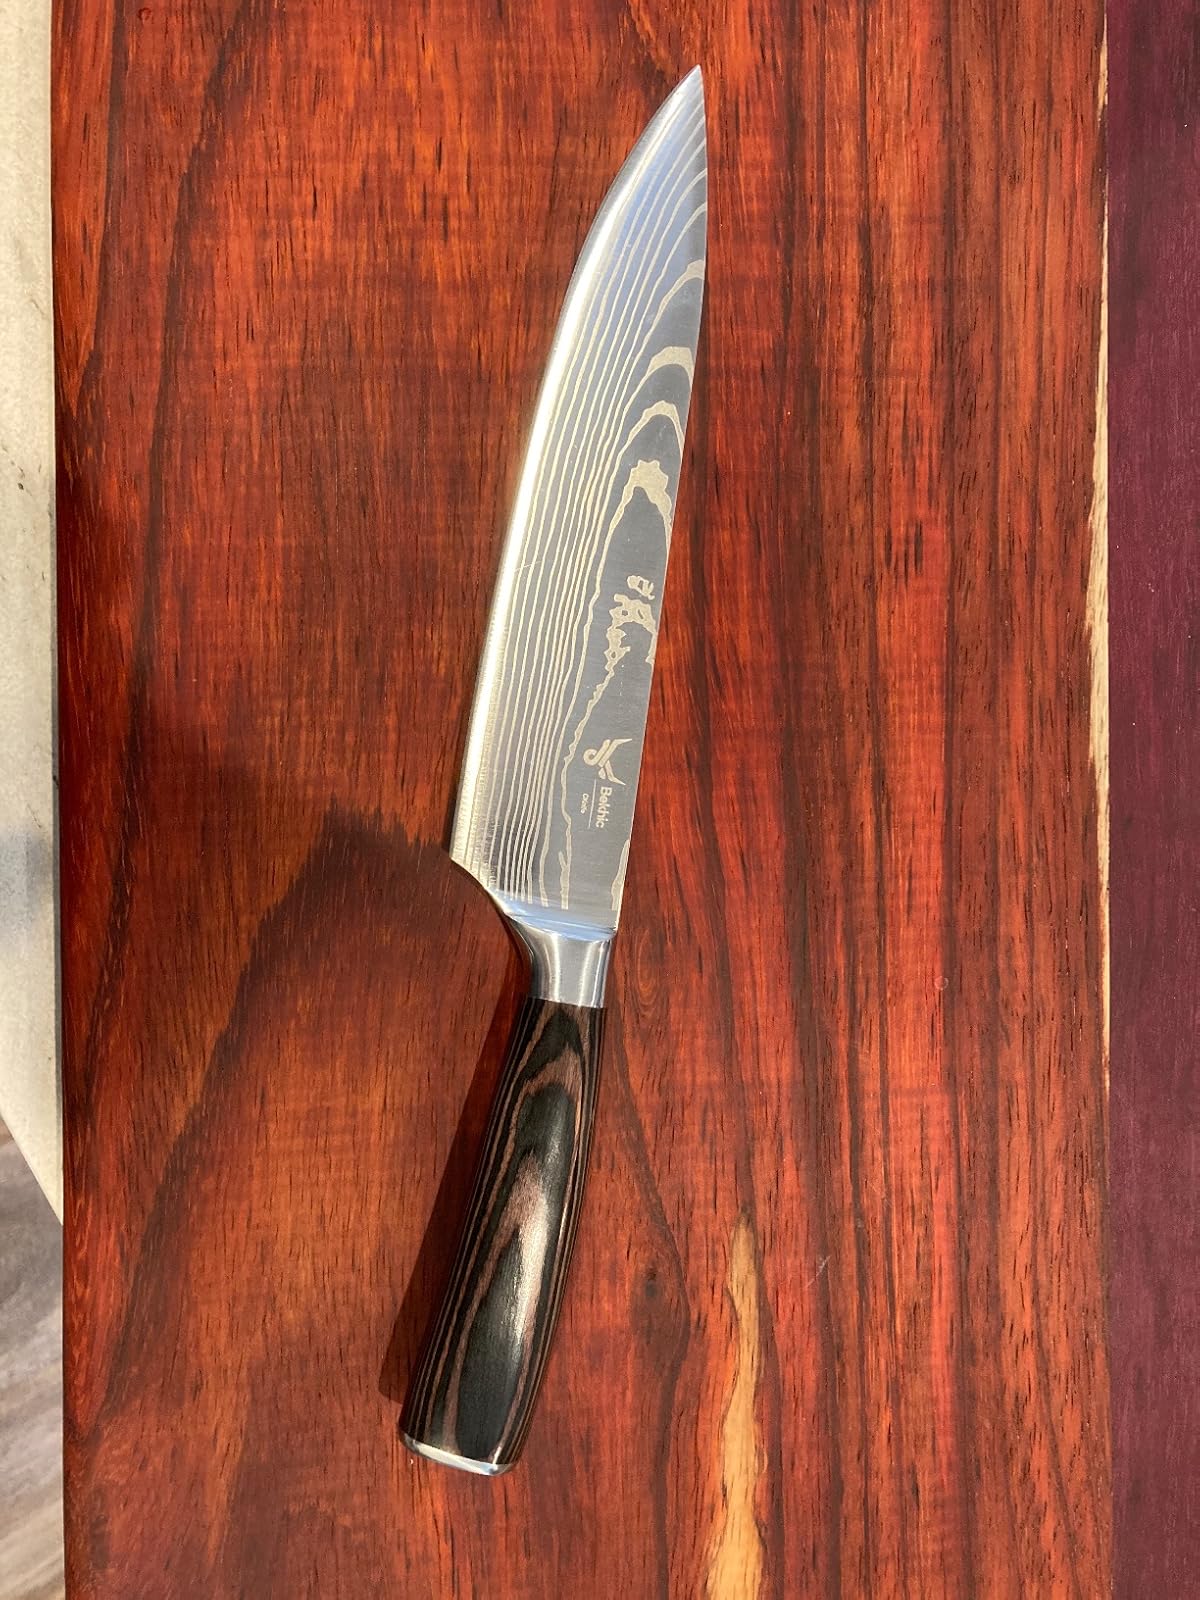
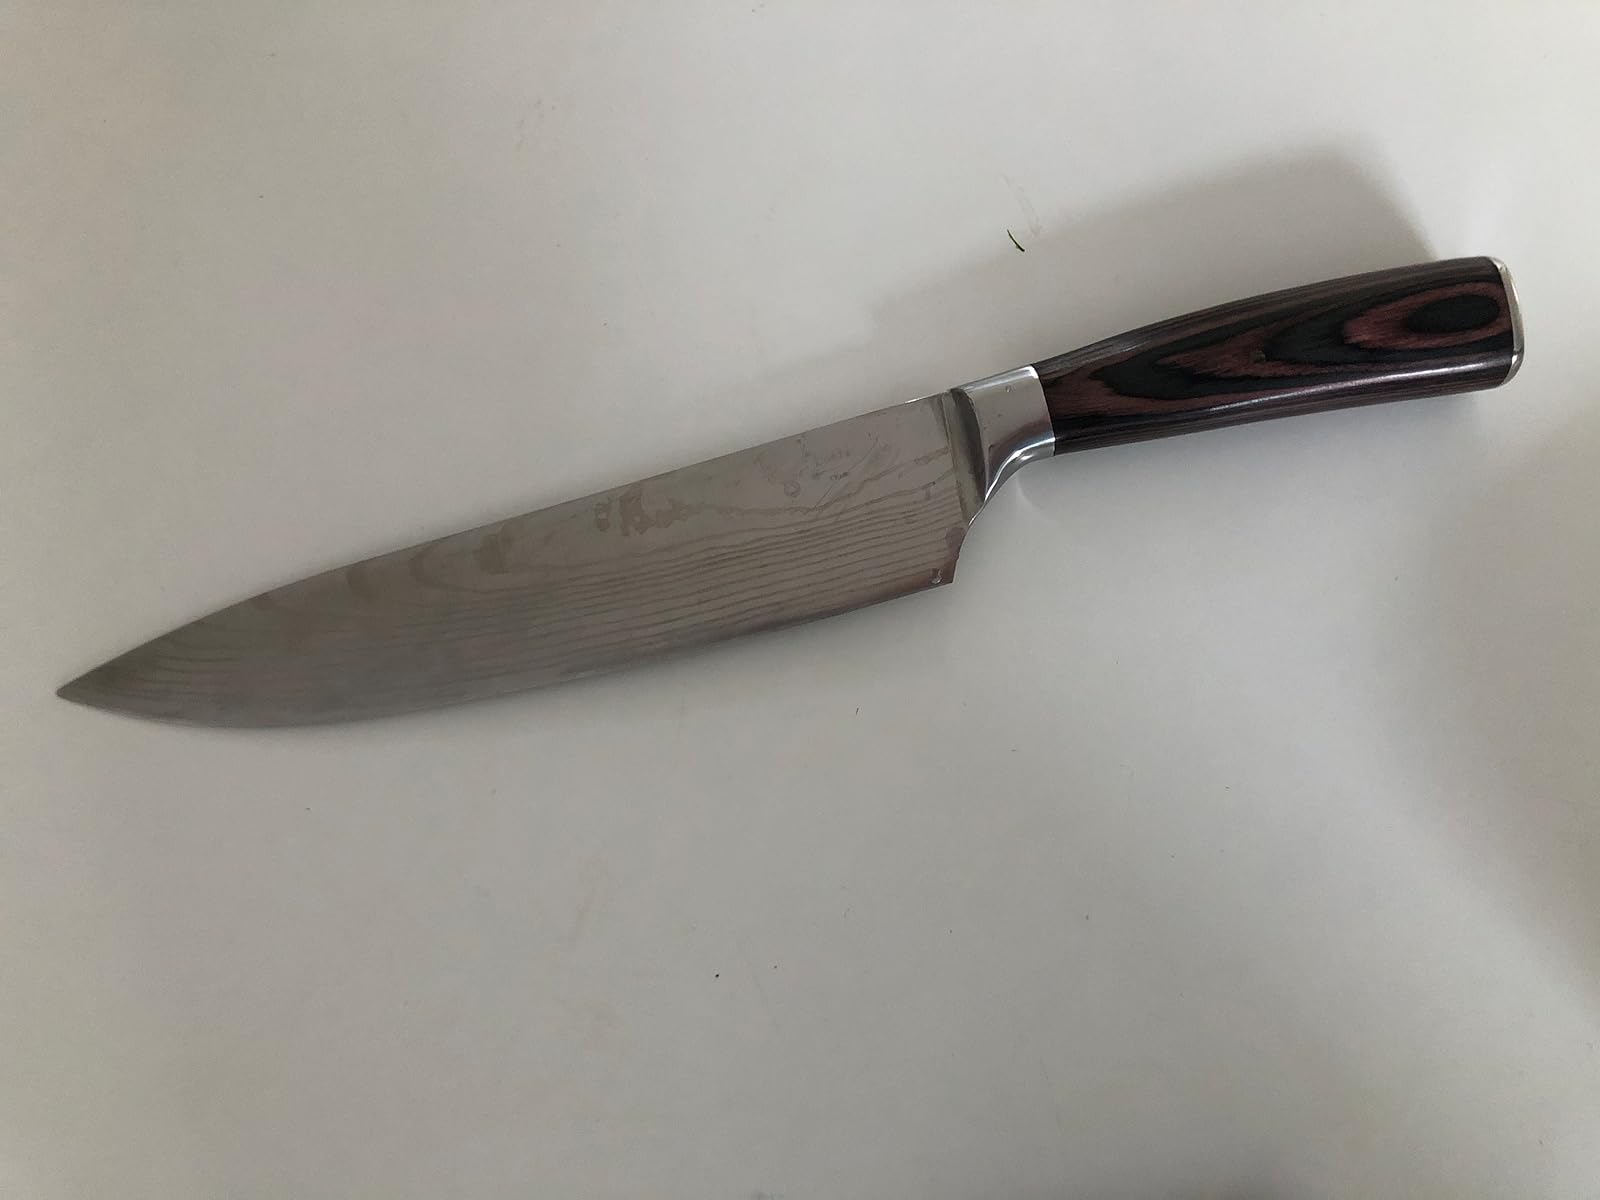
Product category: items_knife
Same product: yes